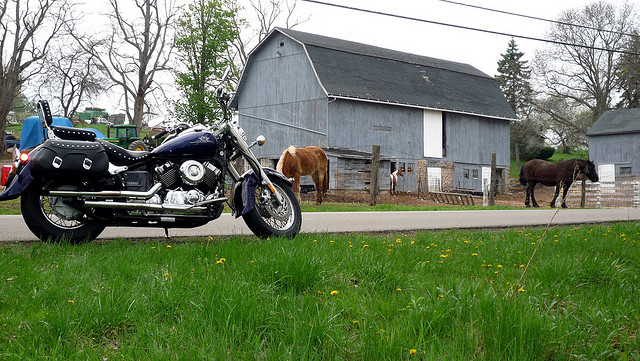
user: Given an image and a question. Answer the question in a short answer. Question: What type of fuel would this type of vehicle need? Short Answer:
assistant: gasoline